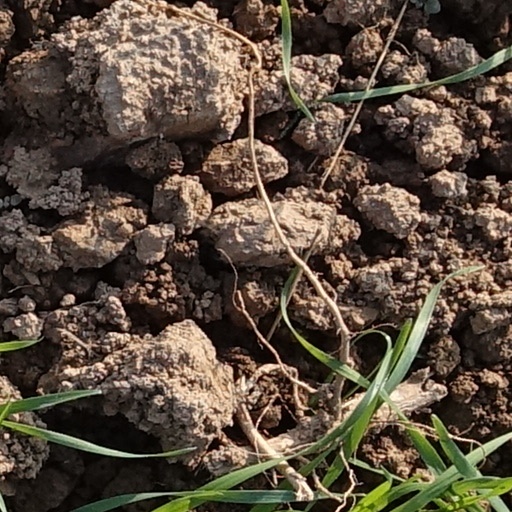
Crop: wheat